Joyful, California

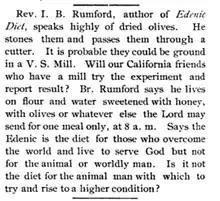
Magazine article about Isaac B. Rumford, 1897

Joyful is a former settlement and vegetarian colony in Kern County, California. It was located southwest of Bakersfield, where Pennsylvania Lane now joins Ashe Road just north of Panama Lane.